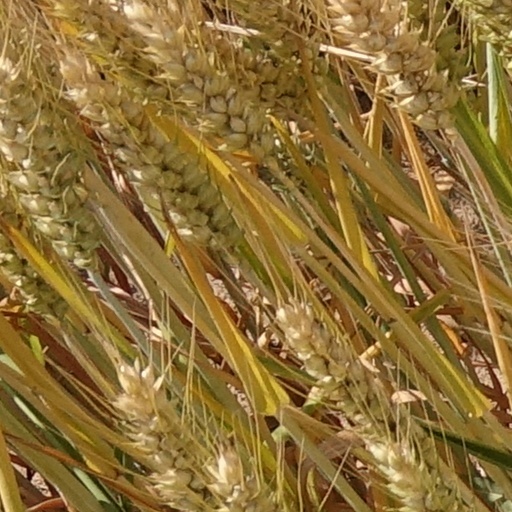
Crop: wheat